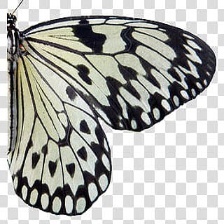
Species: PAPER KITE